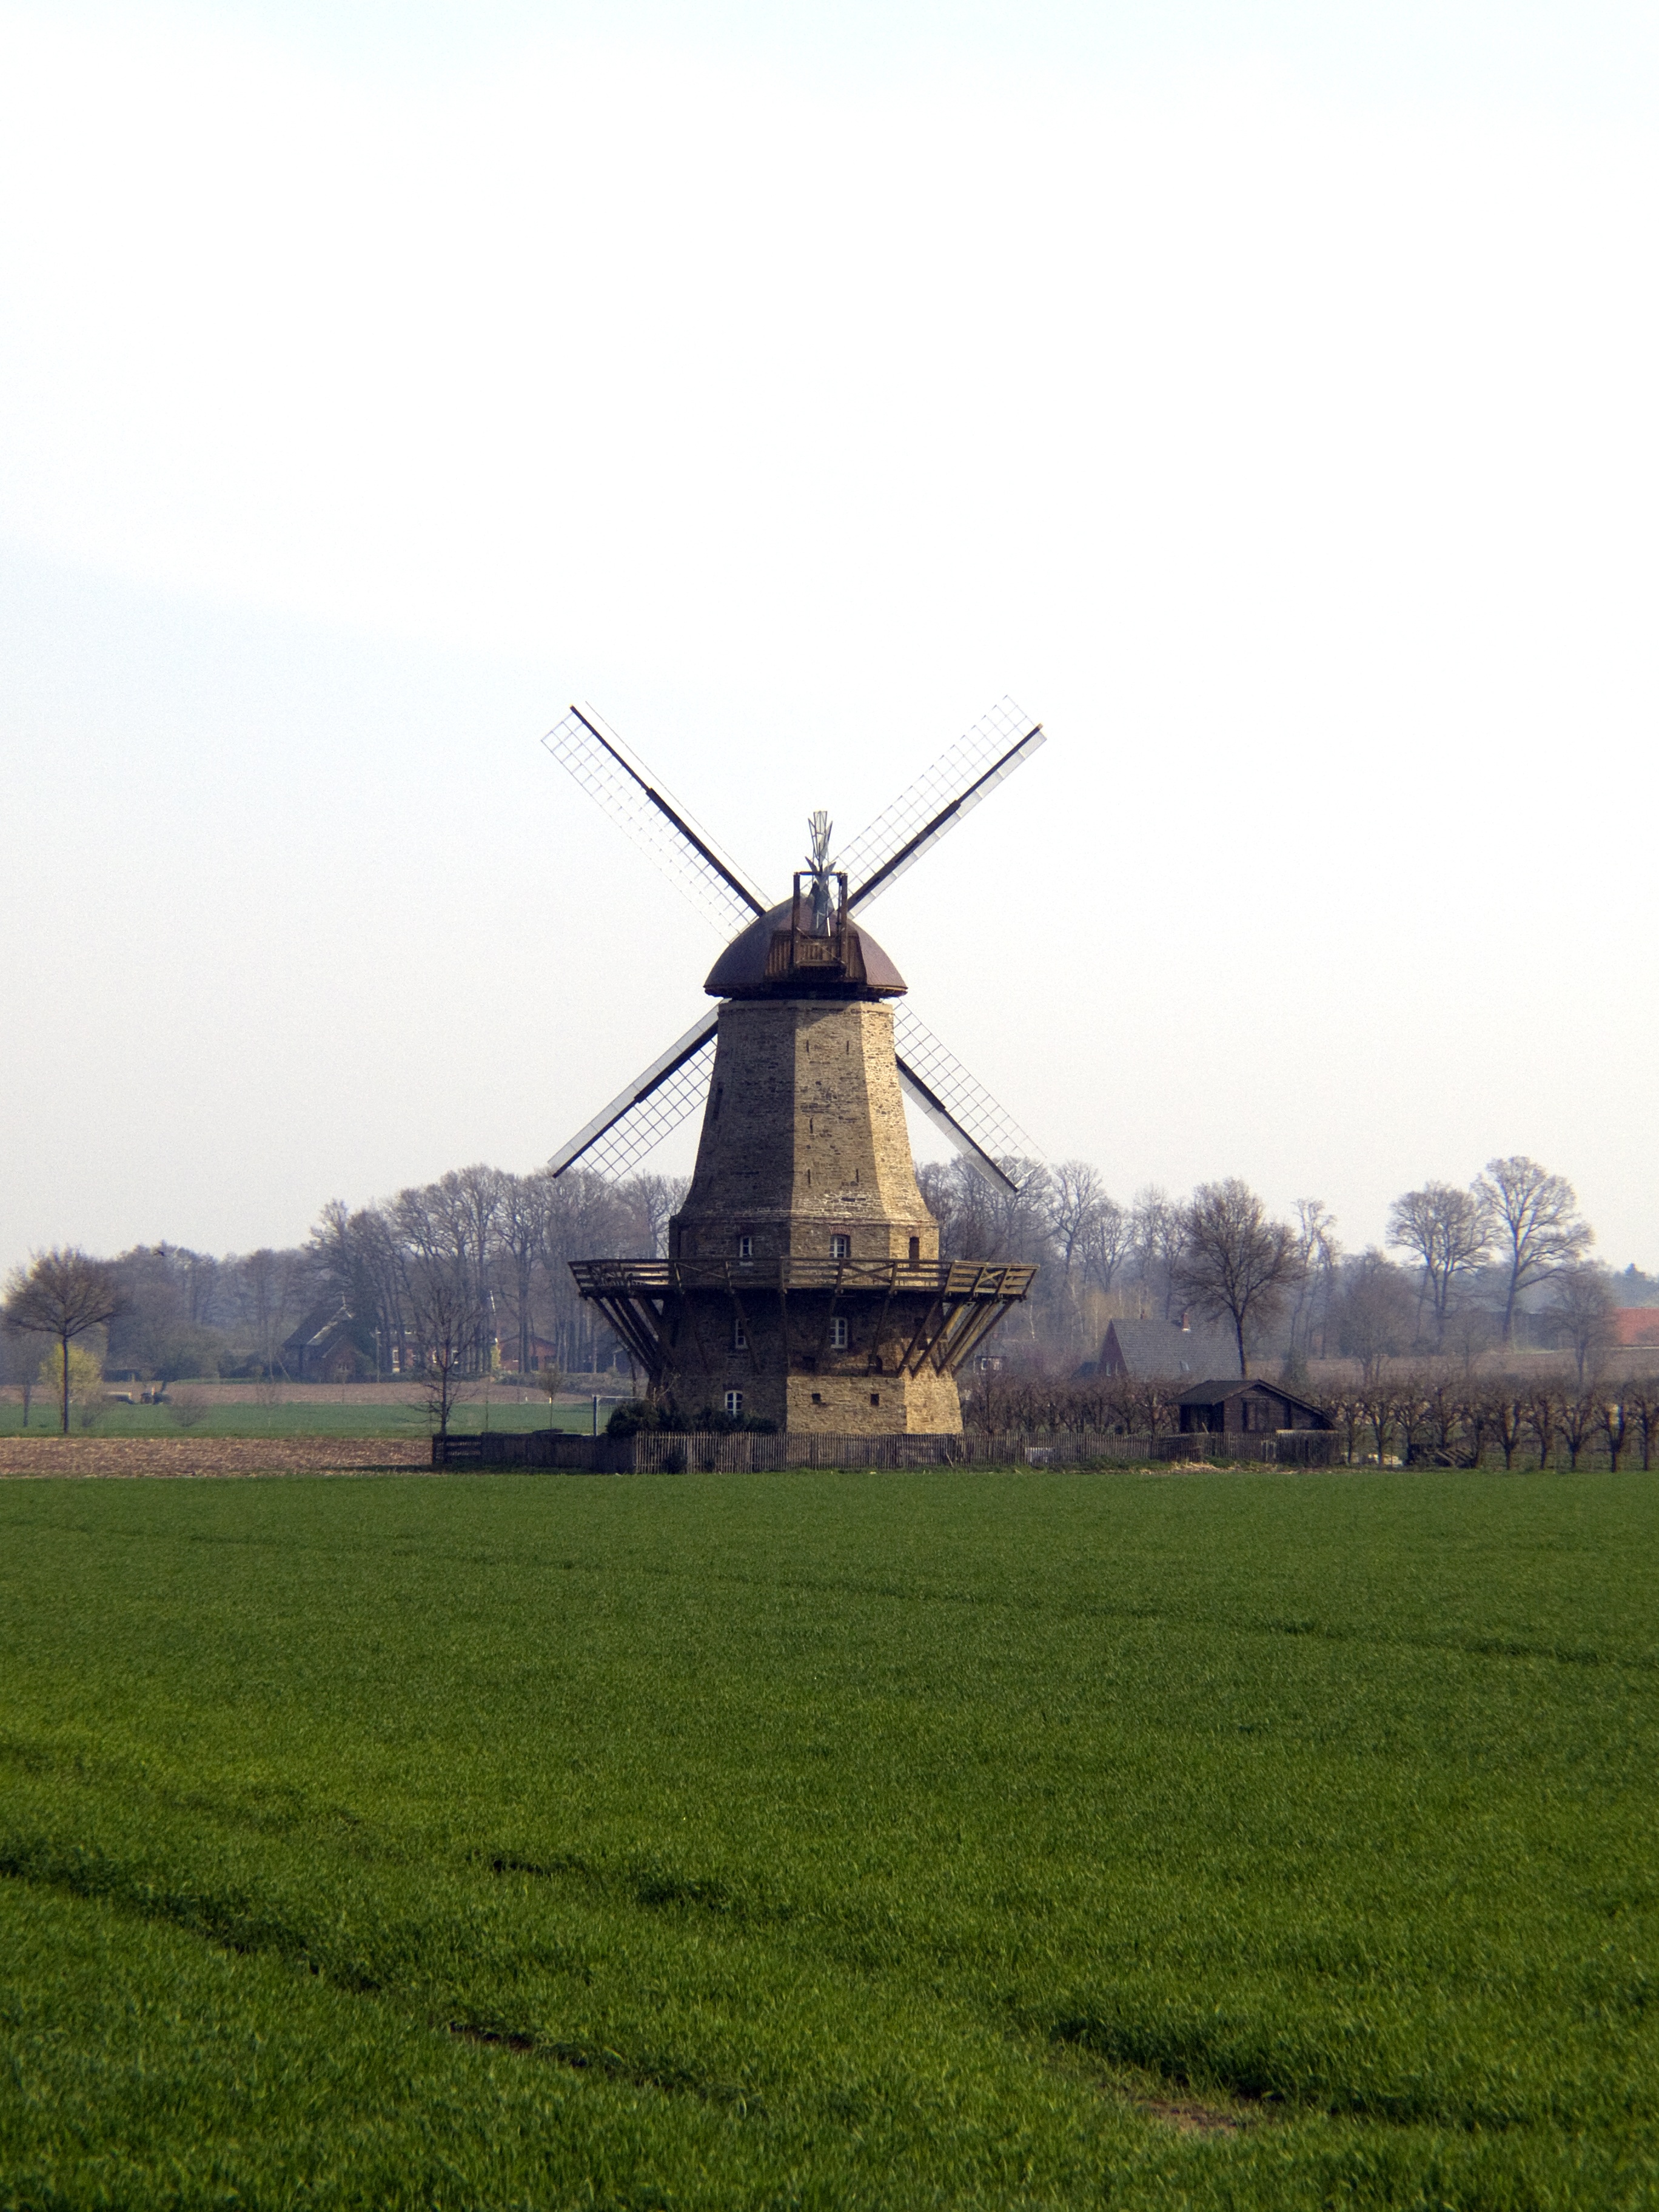
wing, field, prairie, windmill, wind, building, old, vehicle, romantic, nostalgia, plain, wind energy, mill, rural area, truss, windr der, old mill